Tamina Snuka

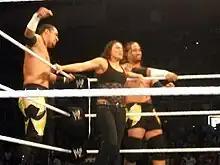
Snuka along with The Usos in 2010

On the May 24, 2010, episode of "Raw", Snuka debuted as a villainous character, under the ring name Tamina, along with Jimmy and Jey Uso by attacking the Unified Tag Team Champions, The Hart Dynasty (David Hart Smith, Tyson Kidd, and Natalya). The next week on the May 31 episode of "Raw", Tamina and The Usos introduced themselves and stated that the Hart Dynasty were in the "wrong place at the wrong time", before again brawling with the trio. On June 20 at Fatal 4-Way, Tamina and the Usos were defeated by the Hart Dynasty in a six-person mixed tag team match, after Natalya pinned Tamina. Two weeks later on the June 21 episode of "Raw", Tamina made her singles debut against Natalya, but the match ended in a no contest after The Nexus interrupted the match. On the June 28 episode of "Raw", Tamina and The Usos were scheduled to face The Hart Dynasty in another six-person mixed tag team match, but instead attacked them during their entrance, leading to Tamina throwing Natalya in the ring and executing the Superfly Splash on her. On August, Tamina turned face when she became the manager of the team of Santino Marella and Vladimir Kozlov. On the December 6 episode of "Raw", Tamina and Marella began a relationship storyline.